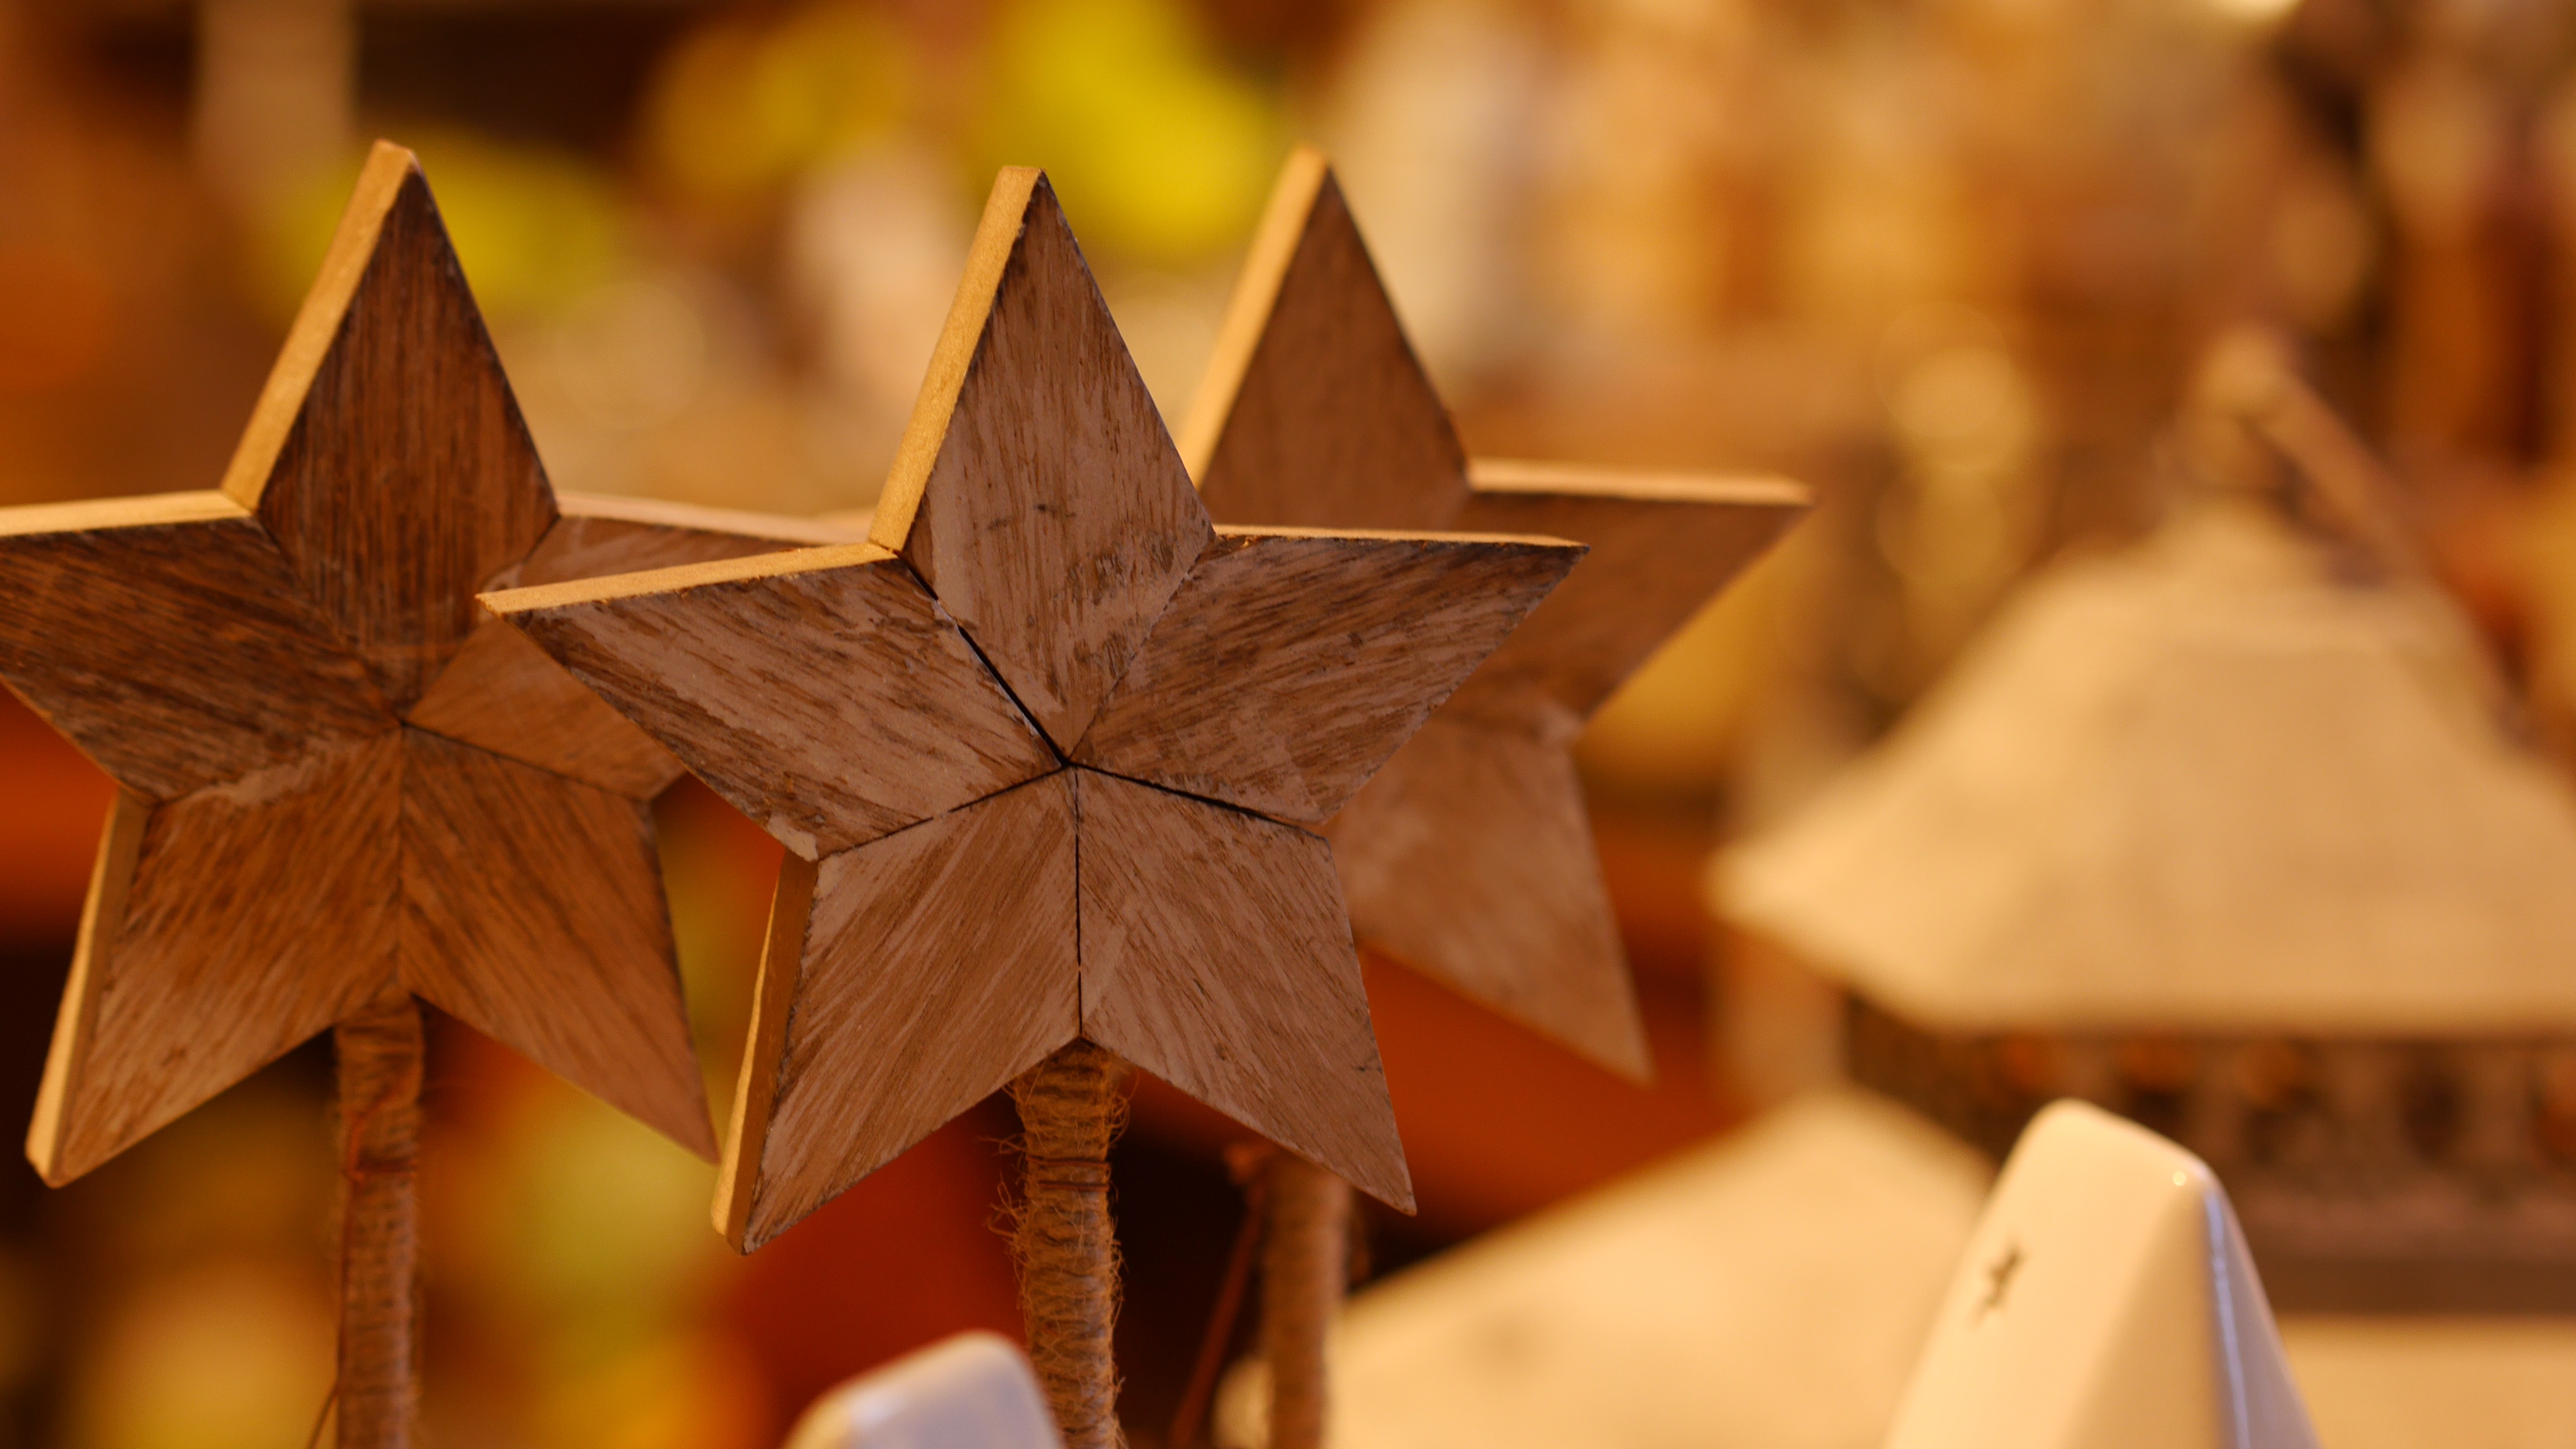
wood, wheel, star, leaf, flower, autumn, christmas, lighting, advent, christmas decoration, art